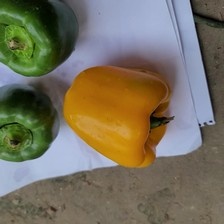
Label: capsicum